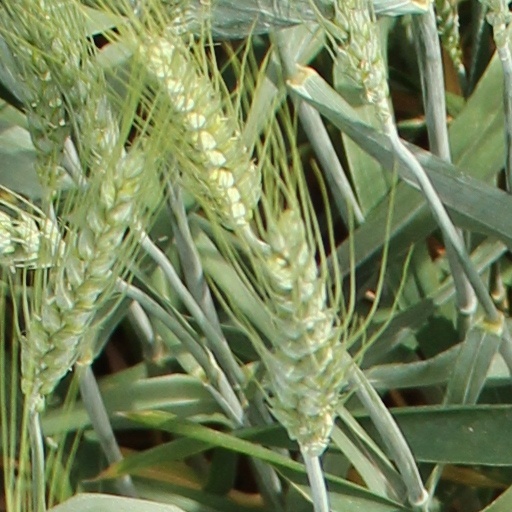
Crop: wheat